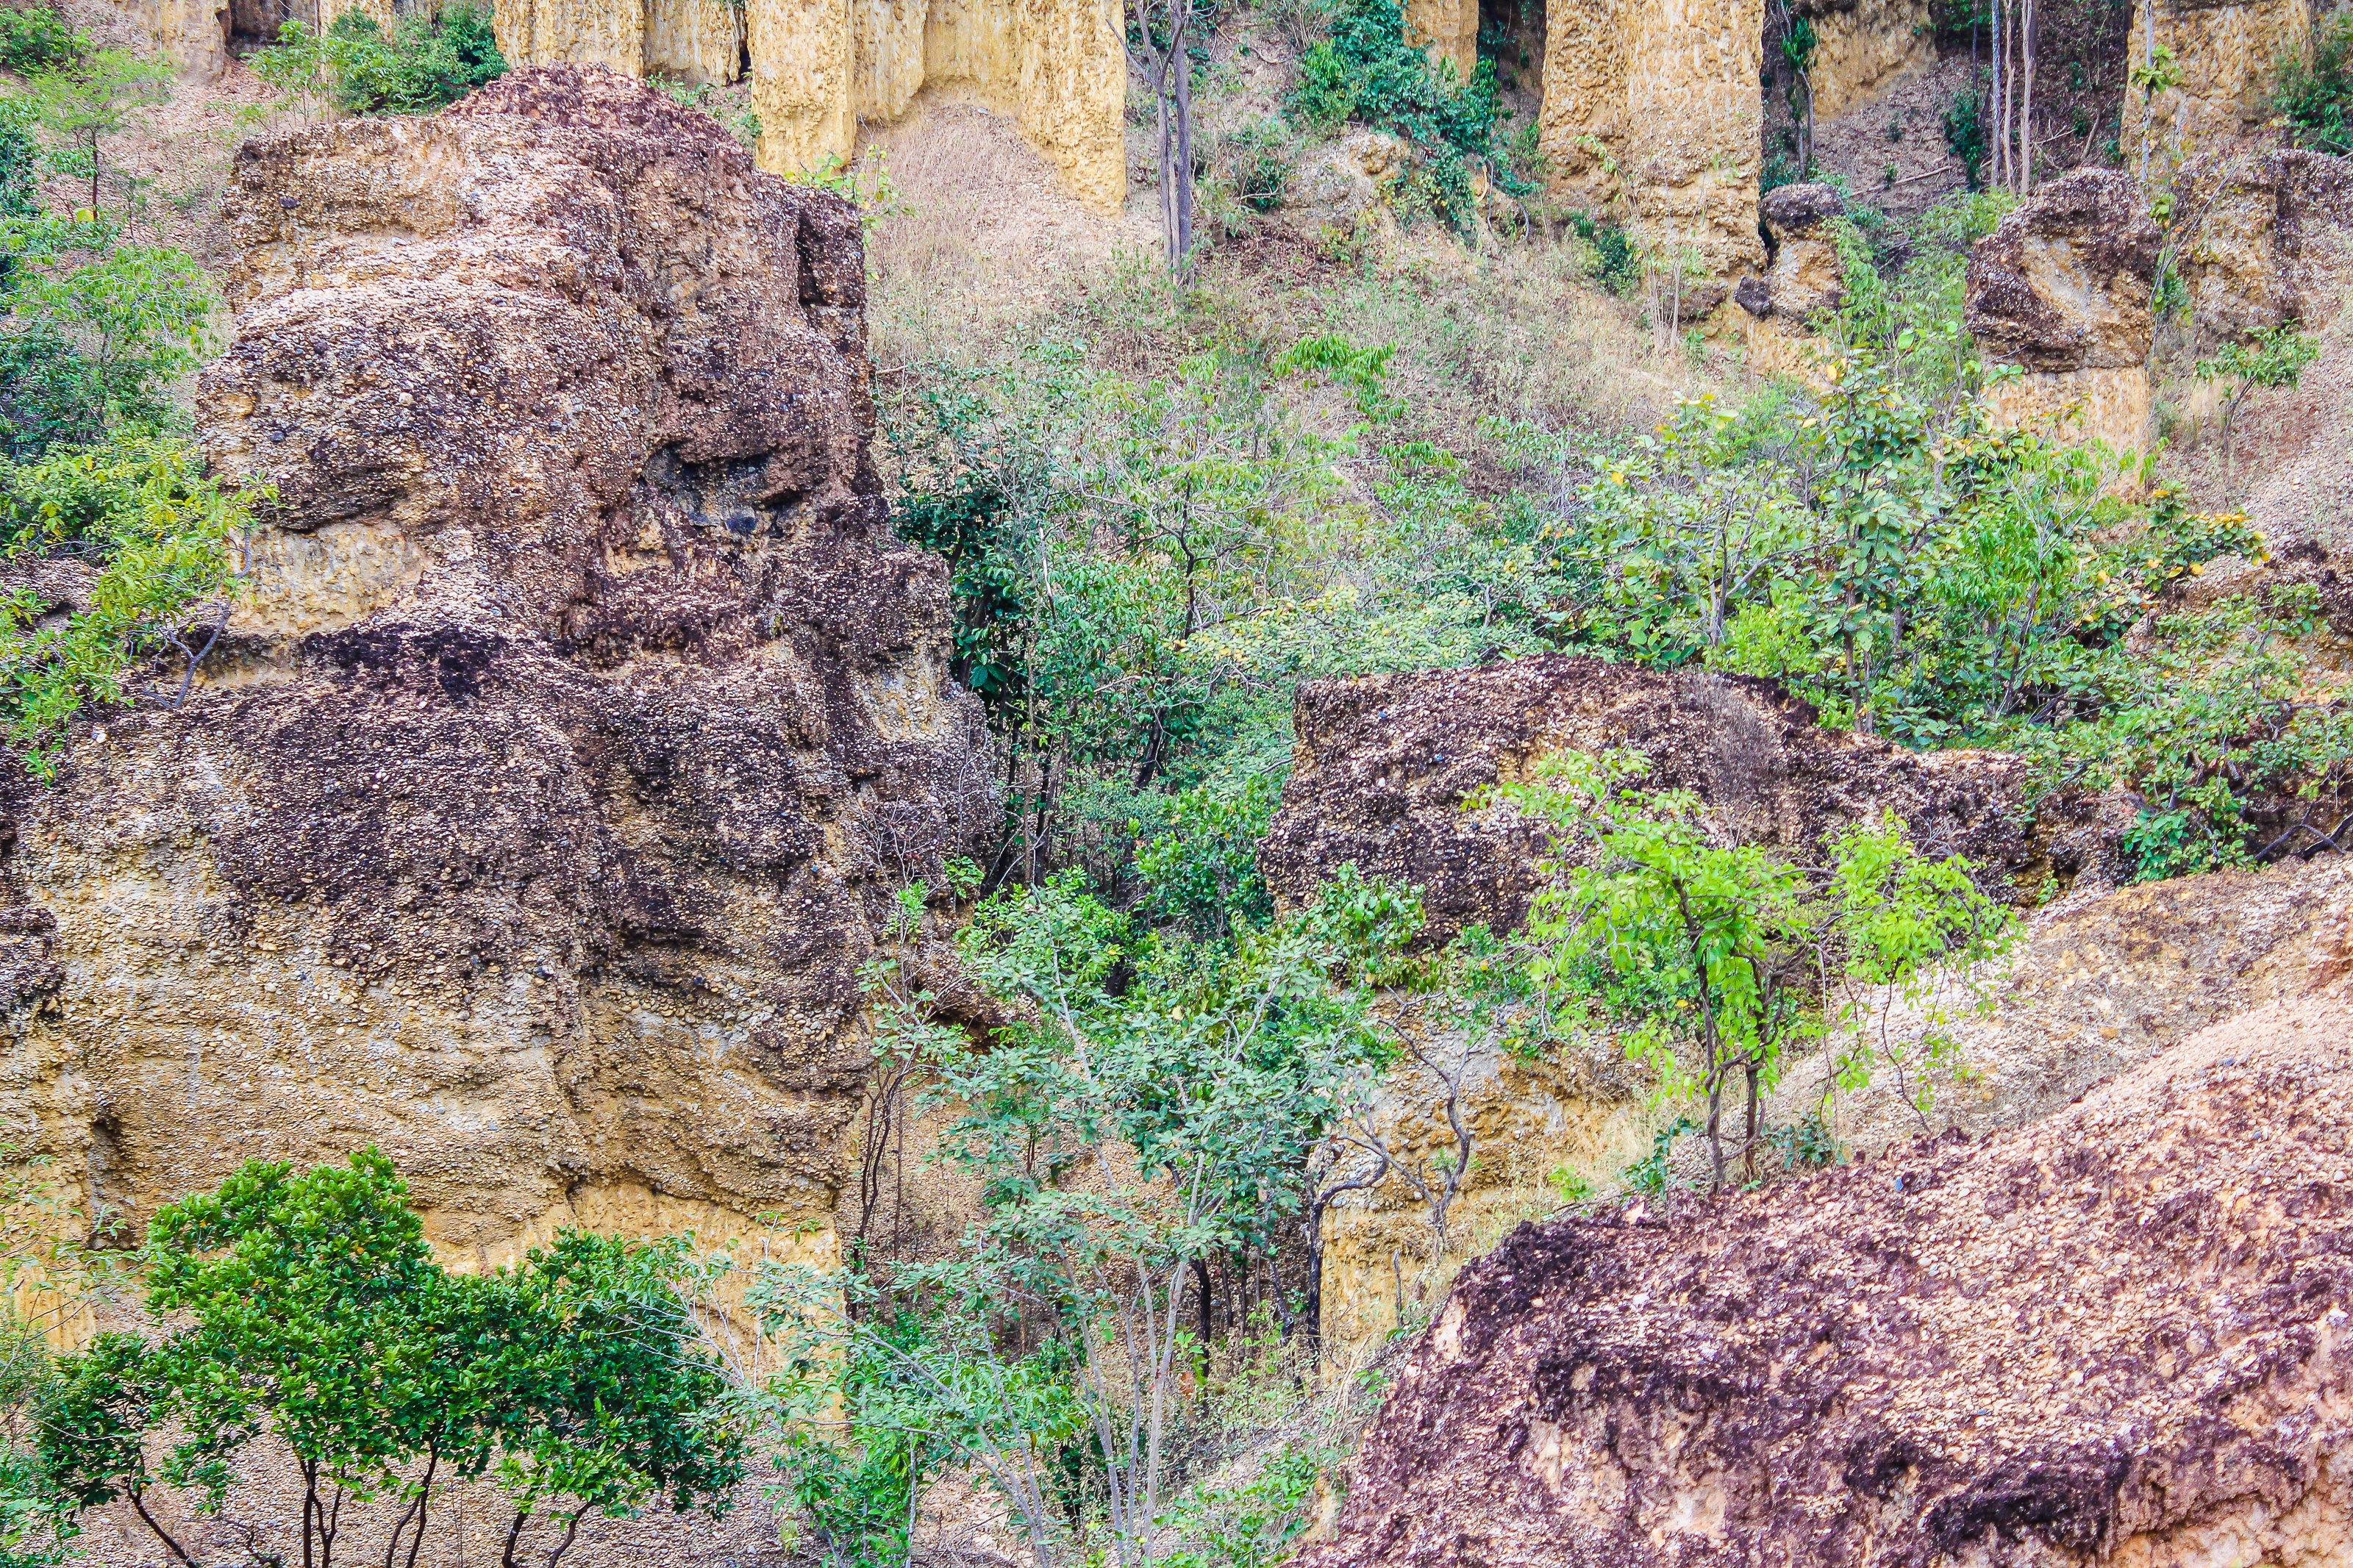
adventure, amazing, attraction, background, beautiful, chiangmai, cliff, ecological, environment, eroded, erosion, famous, foliage, forest, geology, gorge, grand canyon, grass, green, high, journey, jungle, landmark, landscape, mountain, natural, nature, outdoor, park, pha chor, recreation, rock, scenery, sightseeing, southeast, stone, sunlight, sunshine, thailand, tourism, tourist, trail, travel, tree, trekking, valley, viewpoint, wild, woods, vegetation, outcrop, formation, nature reserve, geological phenomenon, bedrock, escarpment, soil, leaf, plant, canyon, terrain, national park, plant community, wildlife, state park, fault, badlands